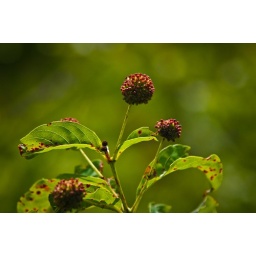
A wild plant growing in the marsh with ball shapes and bonus background bokeh. At the Fort Worth Nature Center.